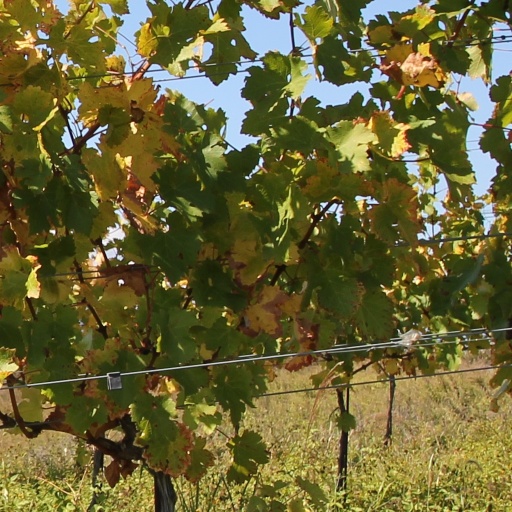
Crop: grape